Eric Comrie

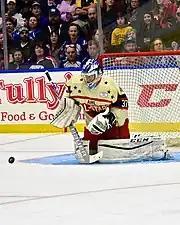

Comrie joined the AHL full-time for the 2015–16 season. The IceCaps moved and were renamed the Manitoba Moose. In his first full professional season, Comrie posted a 13–25–7 record. His numbers were similar the following year, going 18–25–2.